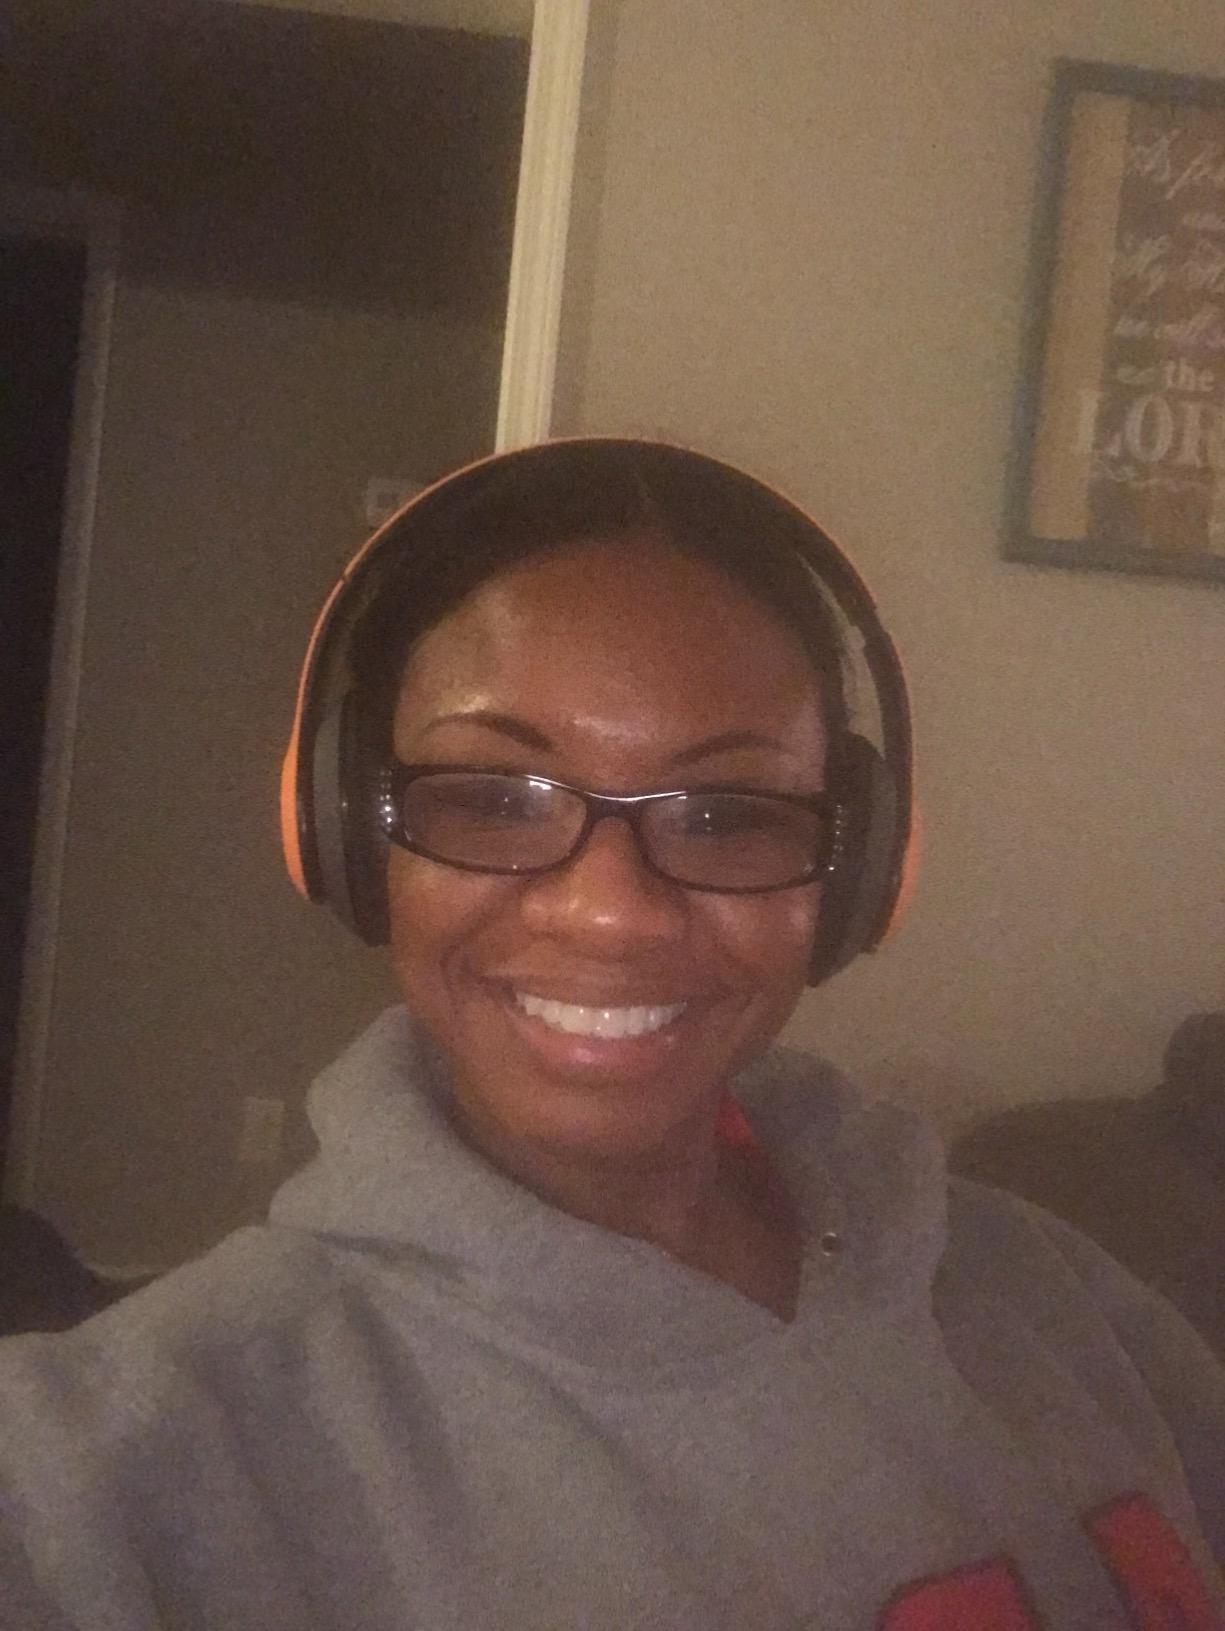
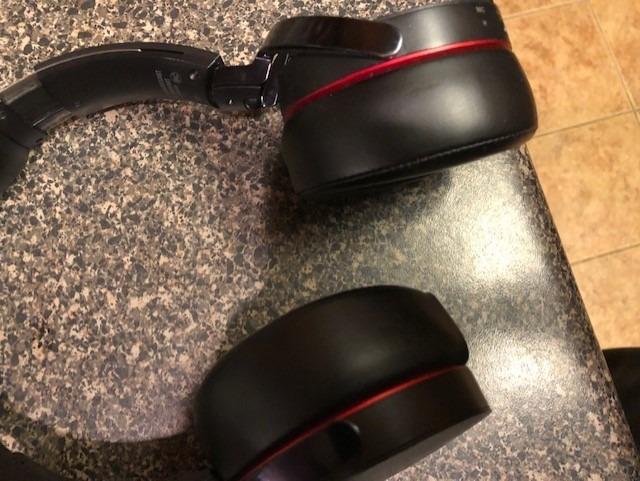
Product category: headphones
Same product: no